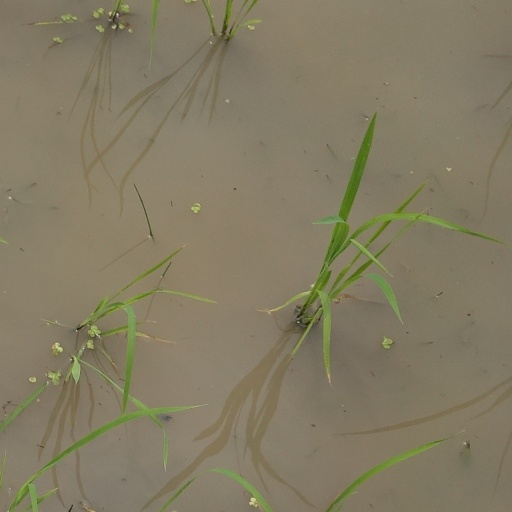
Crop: rice